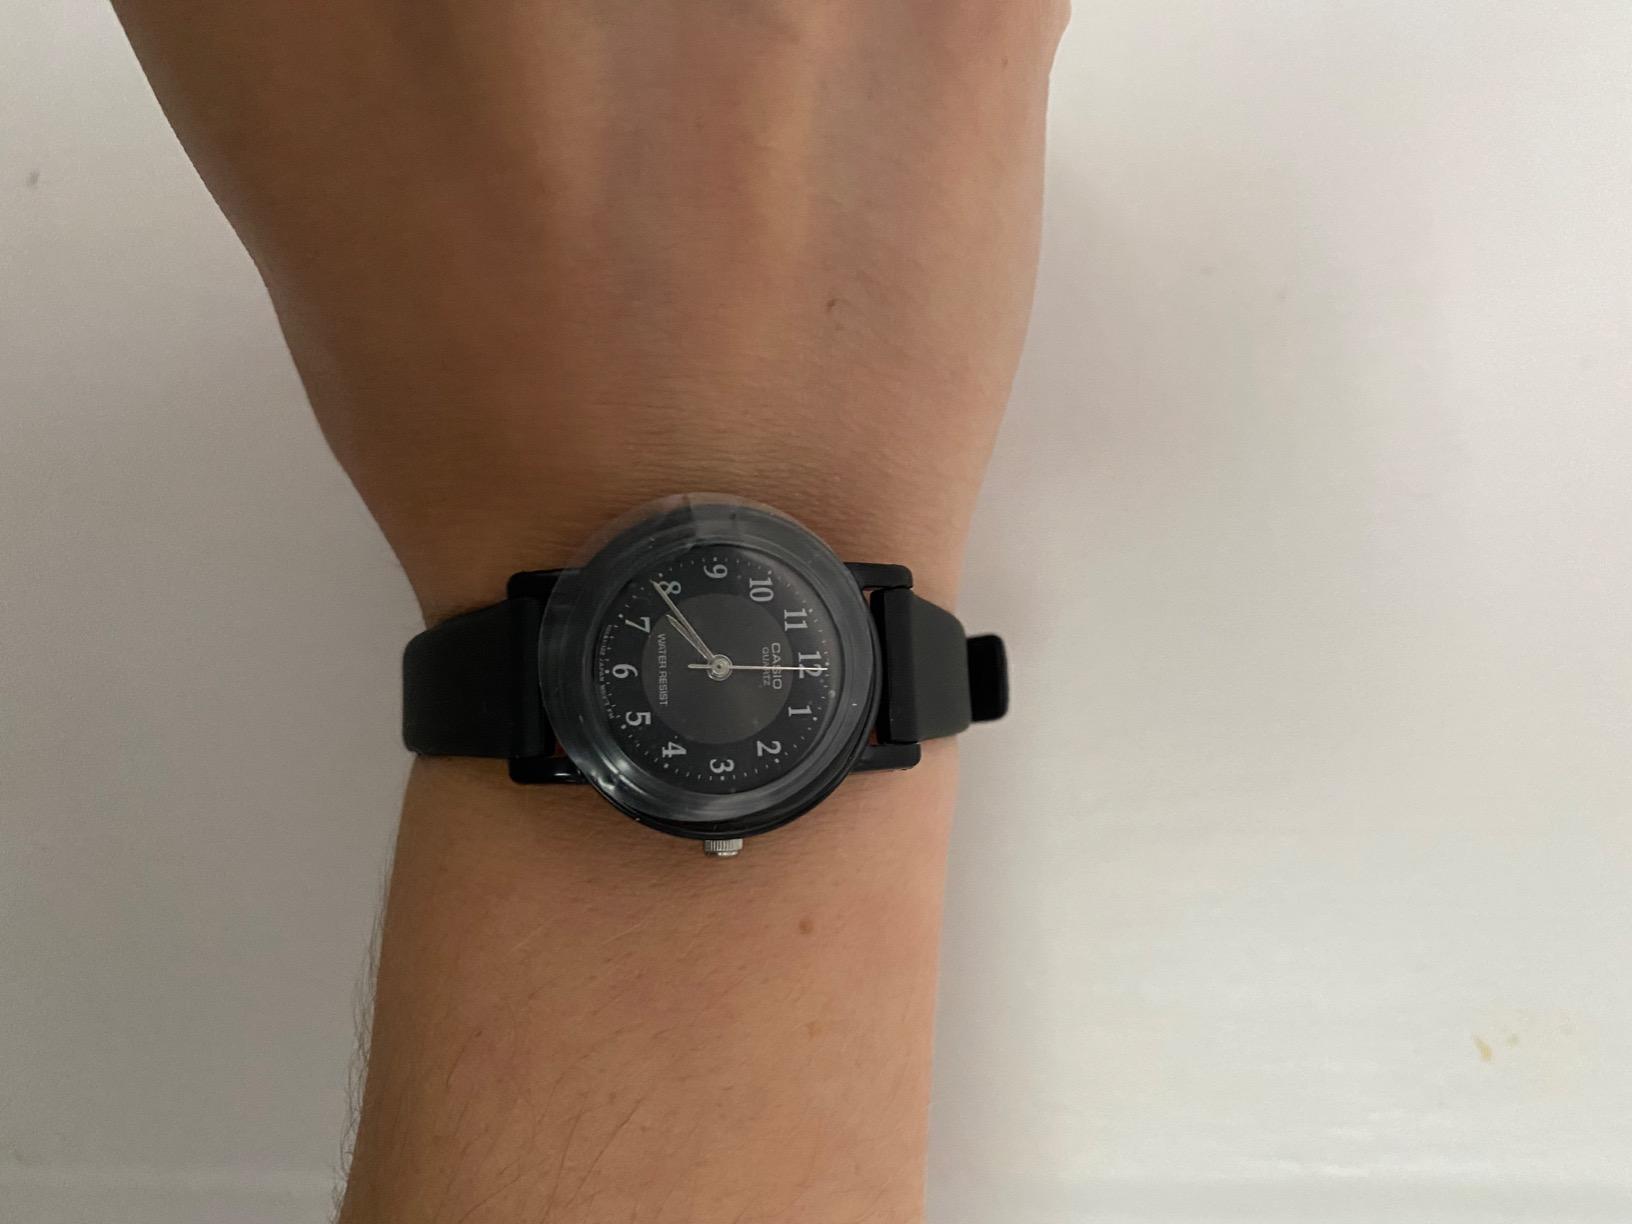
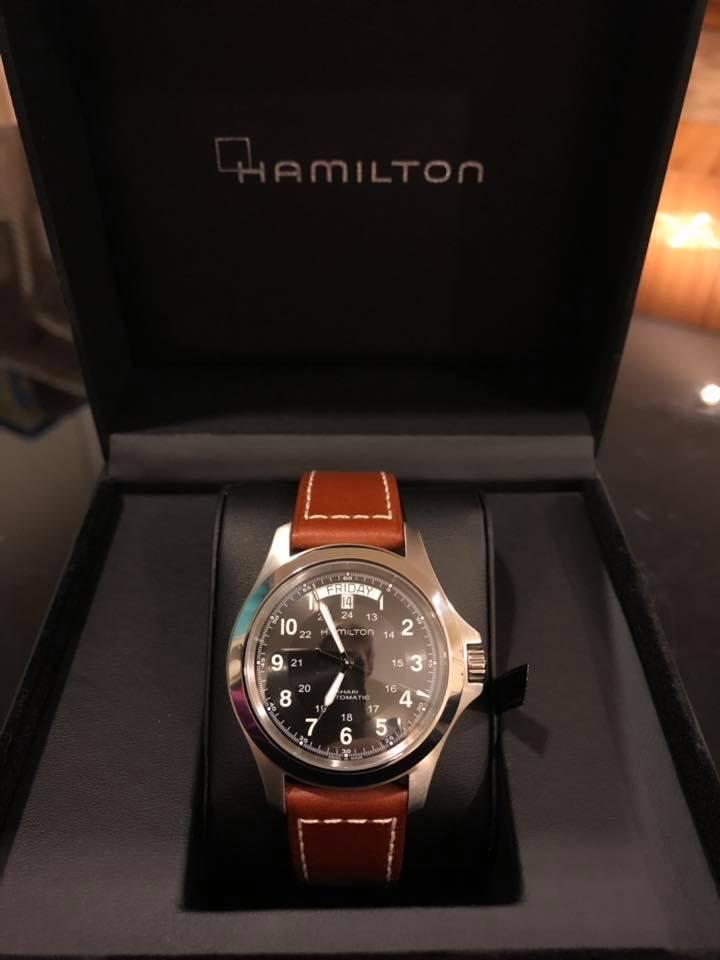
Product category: accessories_watch
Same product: no